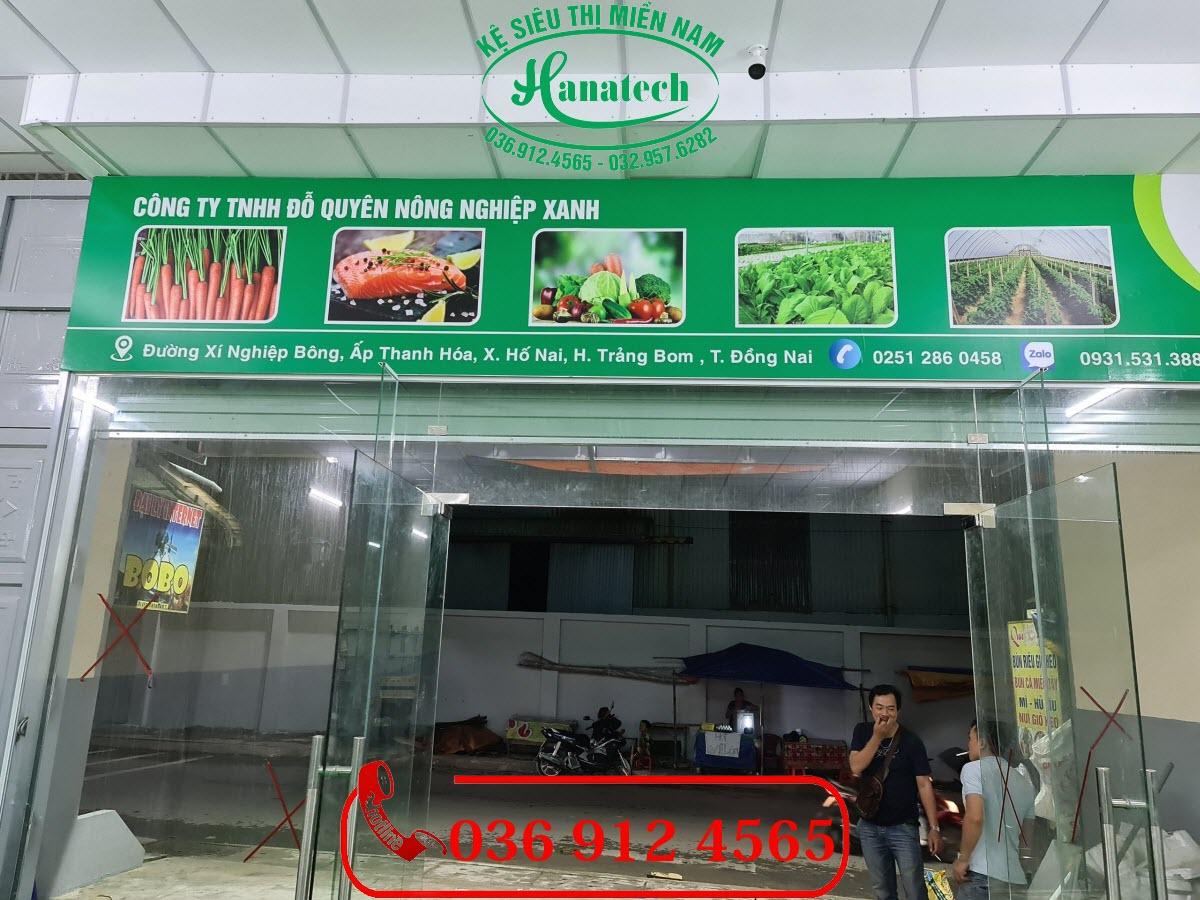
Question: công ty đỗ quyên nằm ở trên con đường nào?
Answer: đường xí nghiệp bông